CKER-FM

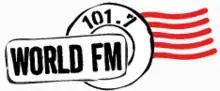
The station was branded as "101.7 World FM" until August 2021.

CKER airs programming in over 10 languages serving over 12 ethnic groups. It has programming in the following languages: Arabic, Cantonese, Filipino, German, Italian, Mandarin, Polish, Punjabi, Spanish and Ukrainian.